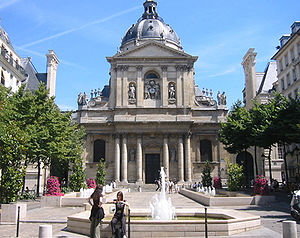
Paris / Uddannelse / Højere uddannelse / Universiteter
Paris' Universitet.
Paris er Frankrigs hovedstad og ligger ved Seinen i det nordlige Frankrig, i hjertet af regionen Île-de-France. Paris har en anslået befolkning på 2.2 mio inden for sine administrative grænser.Det ubrudt bebyggede byområde i Paris strækker sig langt ud over byens administrative grænser og huser 10.413.386 Et yderligere udvidet metropolområde centreret omkring byen, Paris' aire urbaine, er med en befolkning på ca. 12,1 millioner et af de største byområder i Europa efter befolkning.